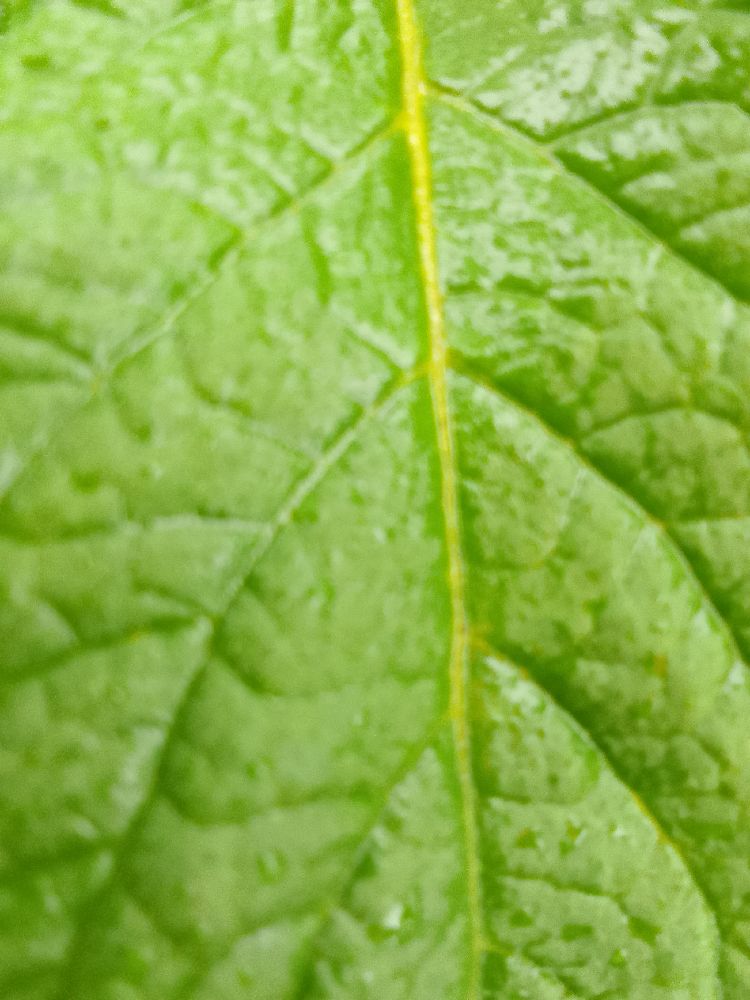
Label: Healthy